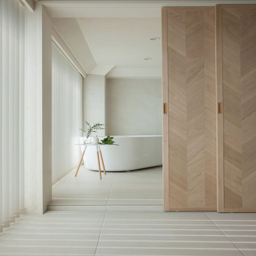
person have renovated a room inside a reinforced concrete building to create a-square - metre studio apartment .